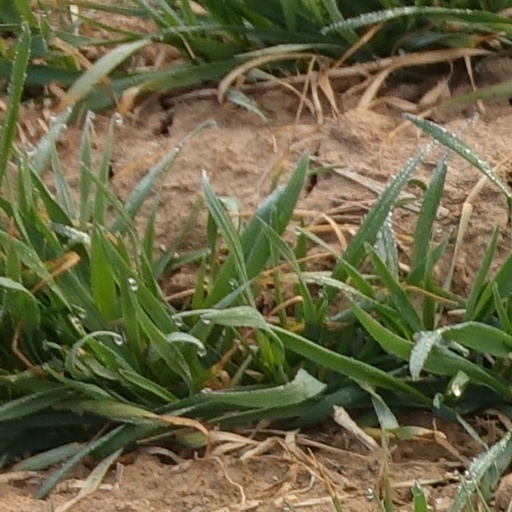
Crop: wheat